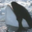
Label: whale